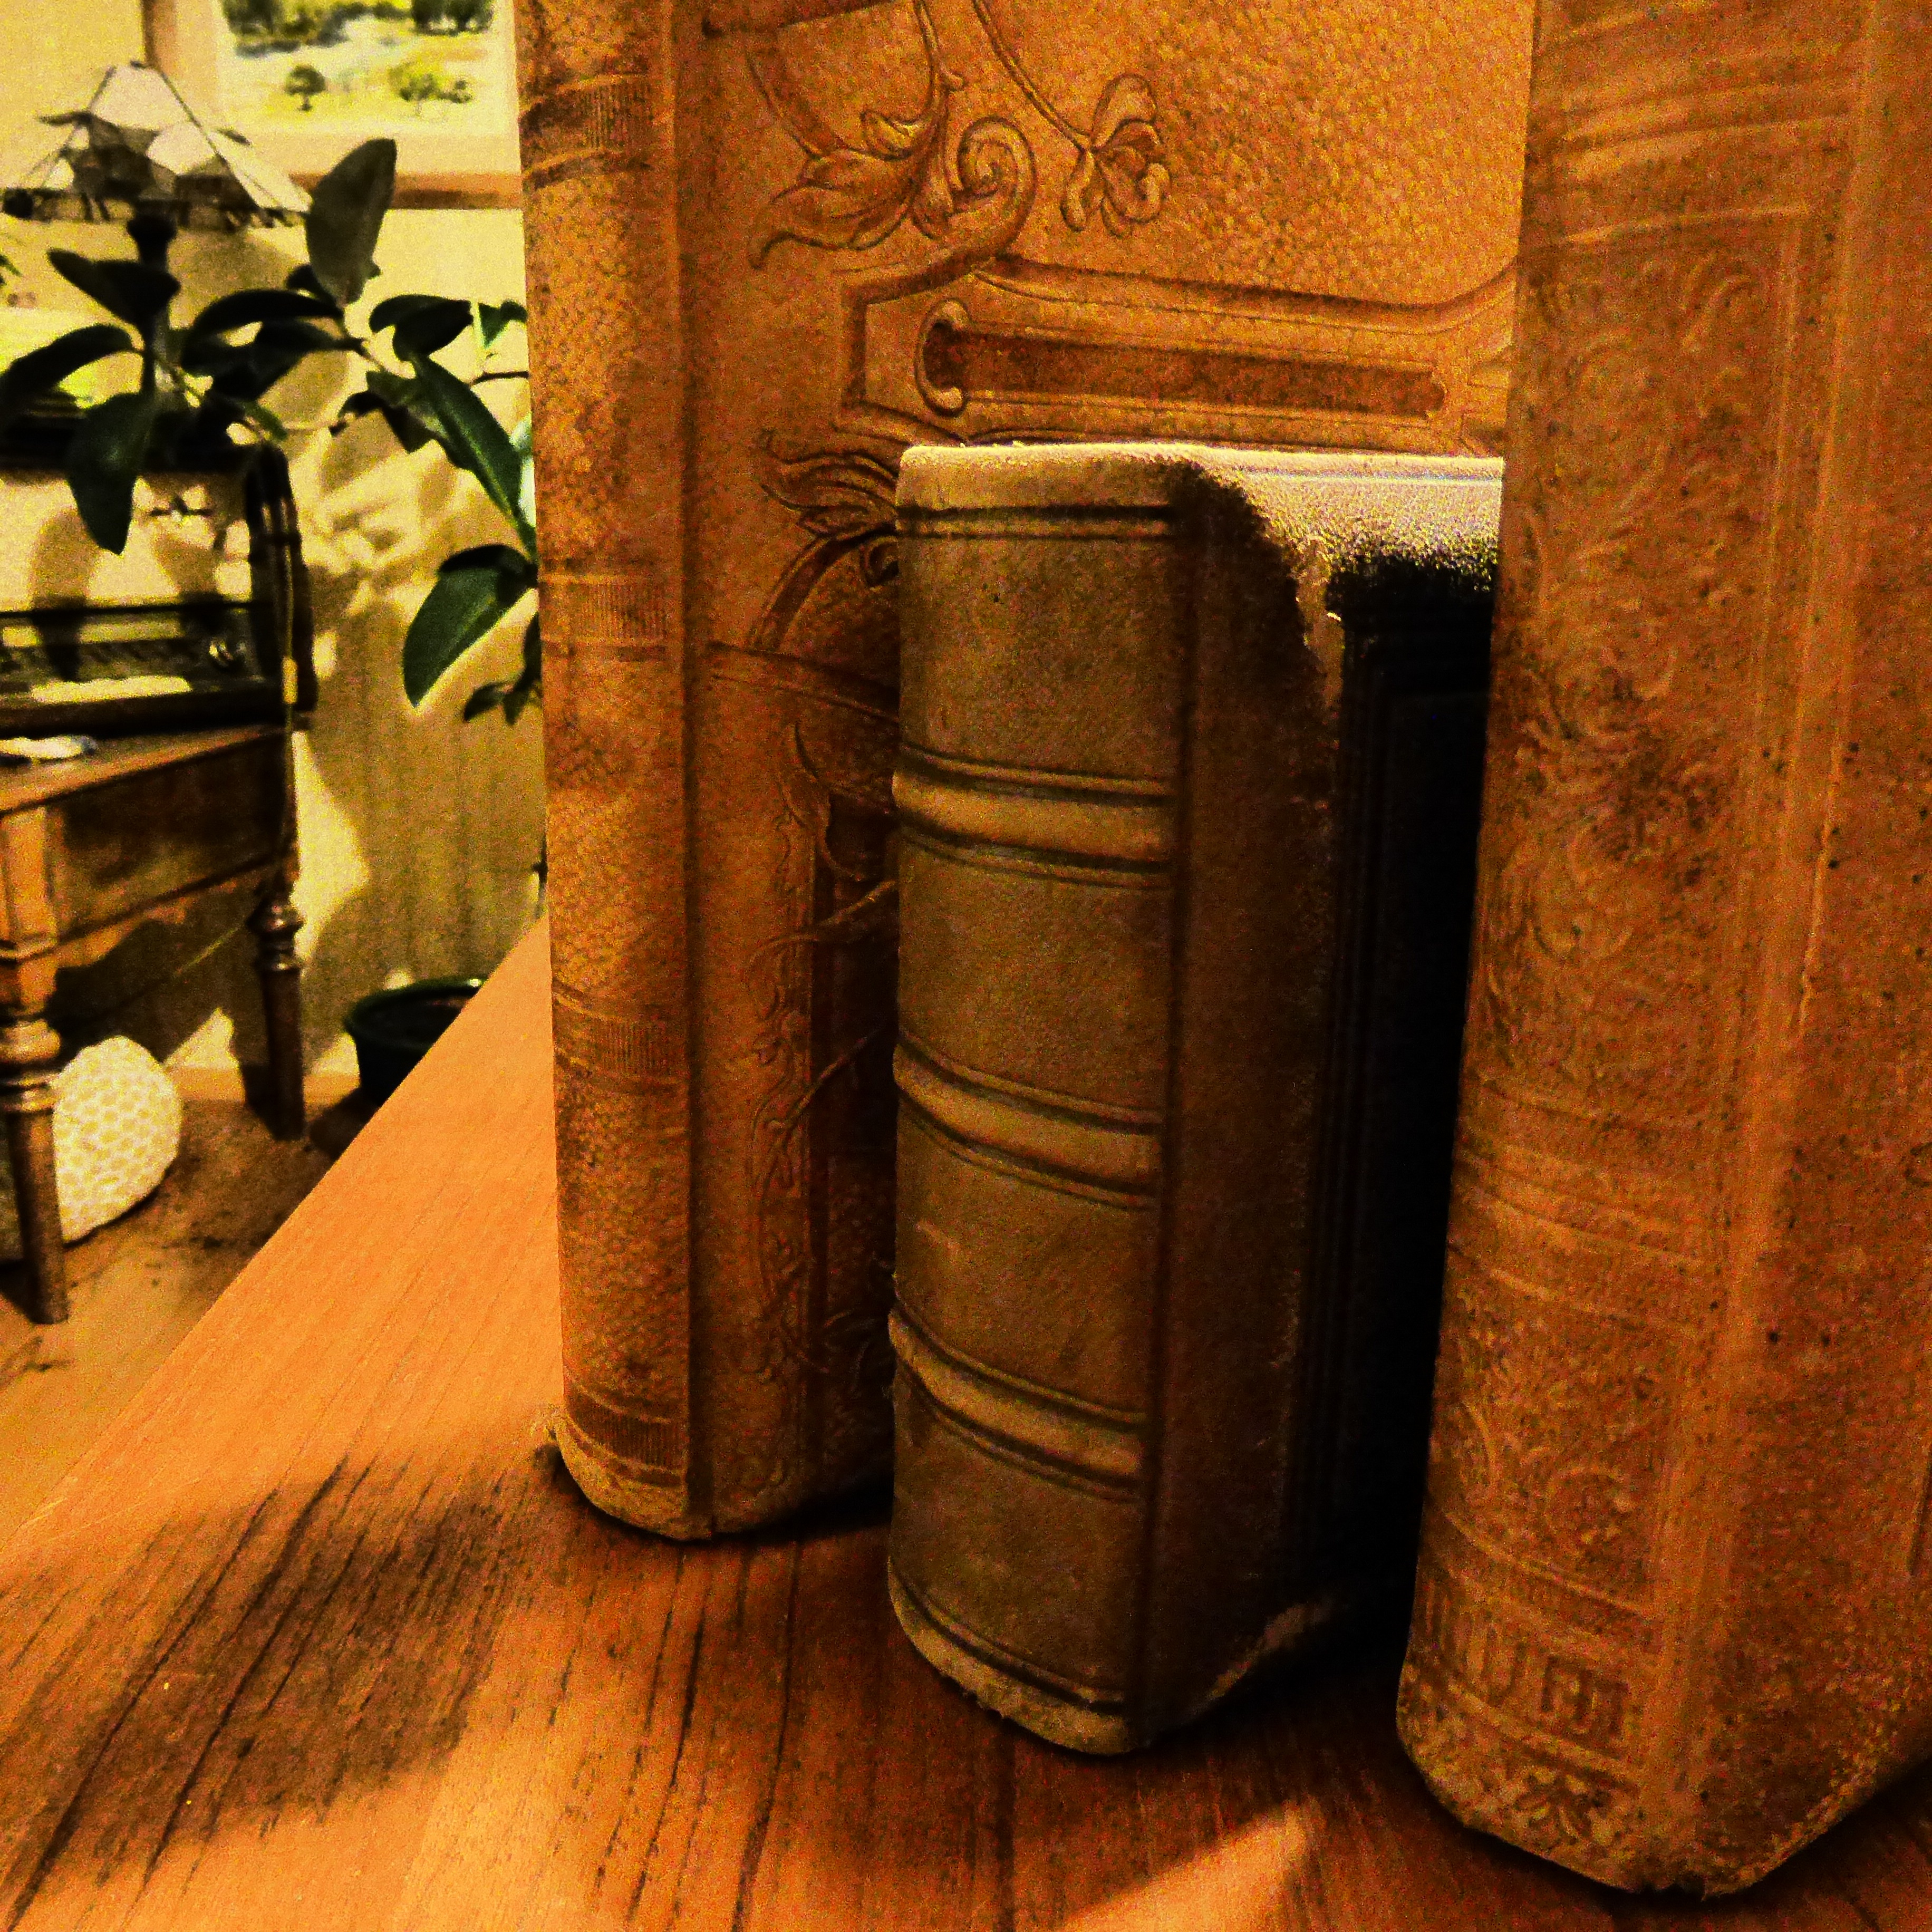
wood, antique, old, brown, furniture, lighting, old book, spine, art, books, carving, antiquarian, antiquariat, leather covers, man made object, ancient history